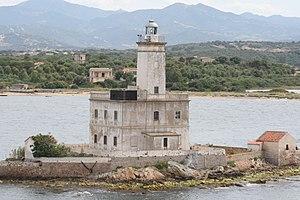
Le phare d'Isola della Bocca est un phare situé sur un îlet du Golfe d'Olbia, au sud de l'entrée du port Olbia, en mer Tyrrhénienne, dans la province d'Olbia-Tempio, en Italie.
Liste des phares de la Sardaigne : la Sardaigne est la deuxième plus grande île de la Méditerranée, après la Sicile. Cette page comprend les phares des côtes nord de la Sardaigne et les phares des côtes sud.